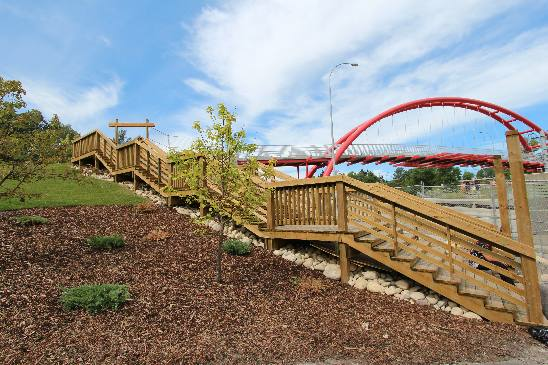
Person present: No